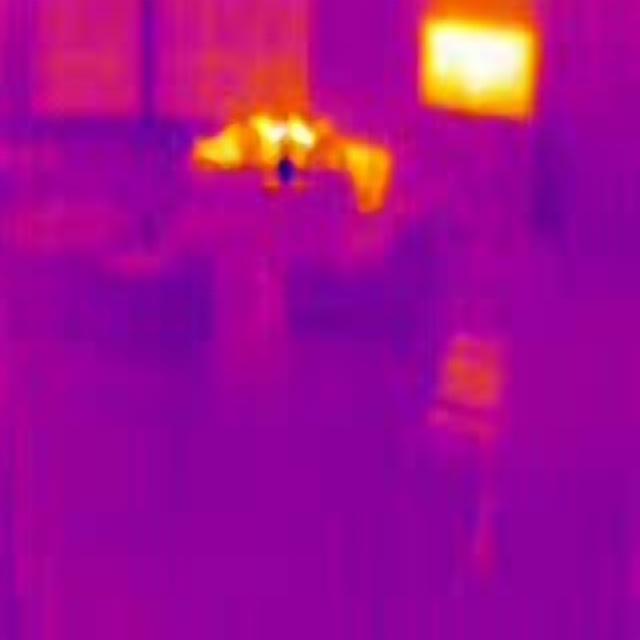
Detected objects:
label: person
label: person